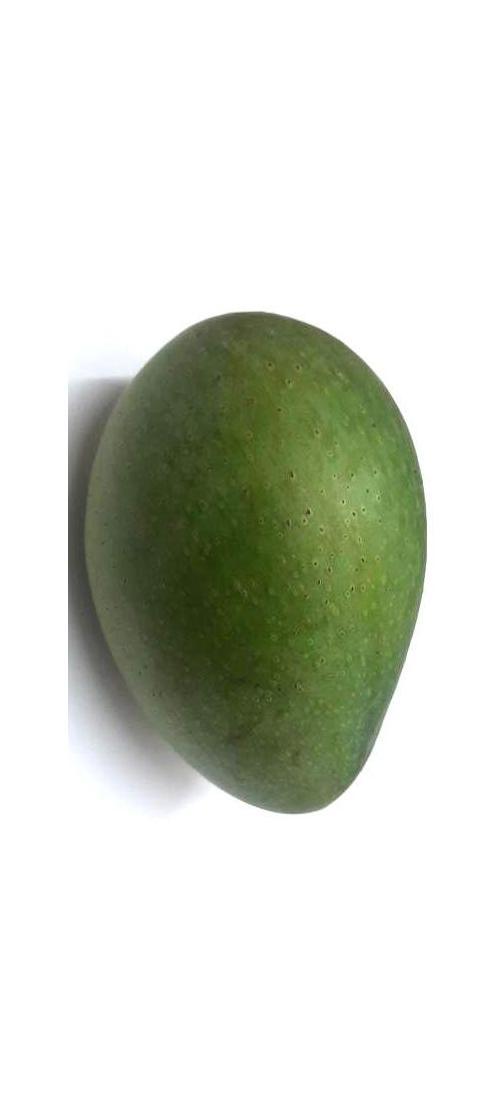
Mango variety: Ashshina Zhinuk